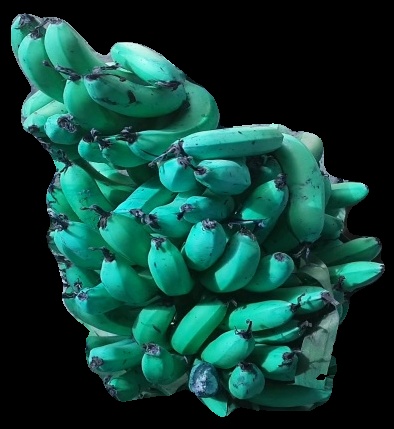
Variety: pachbale
Grade: grade3